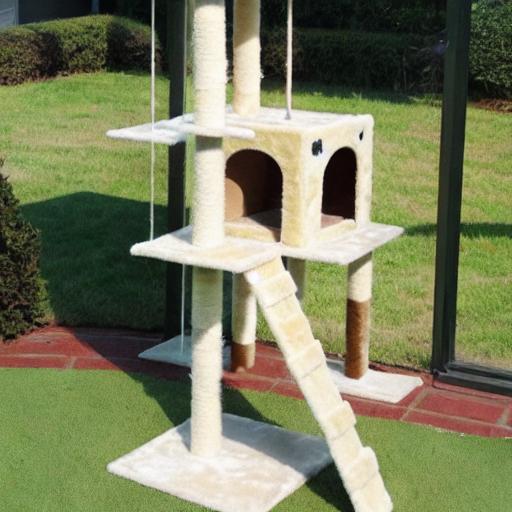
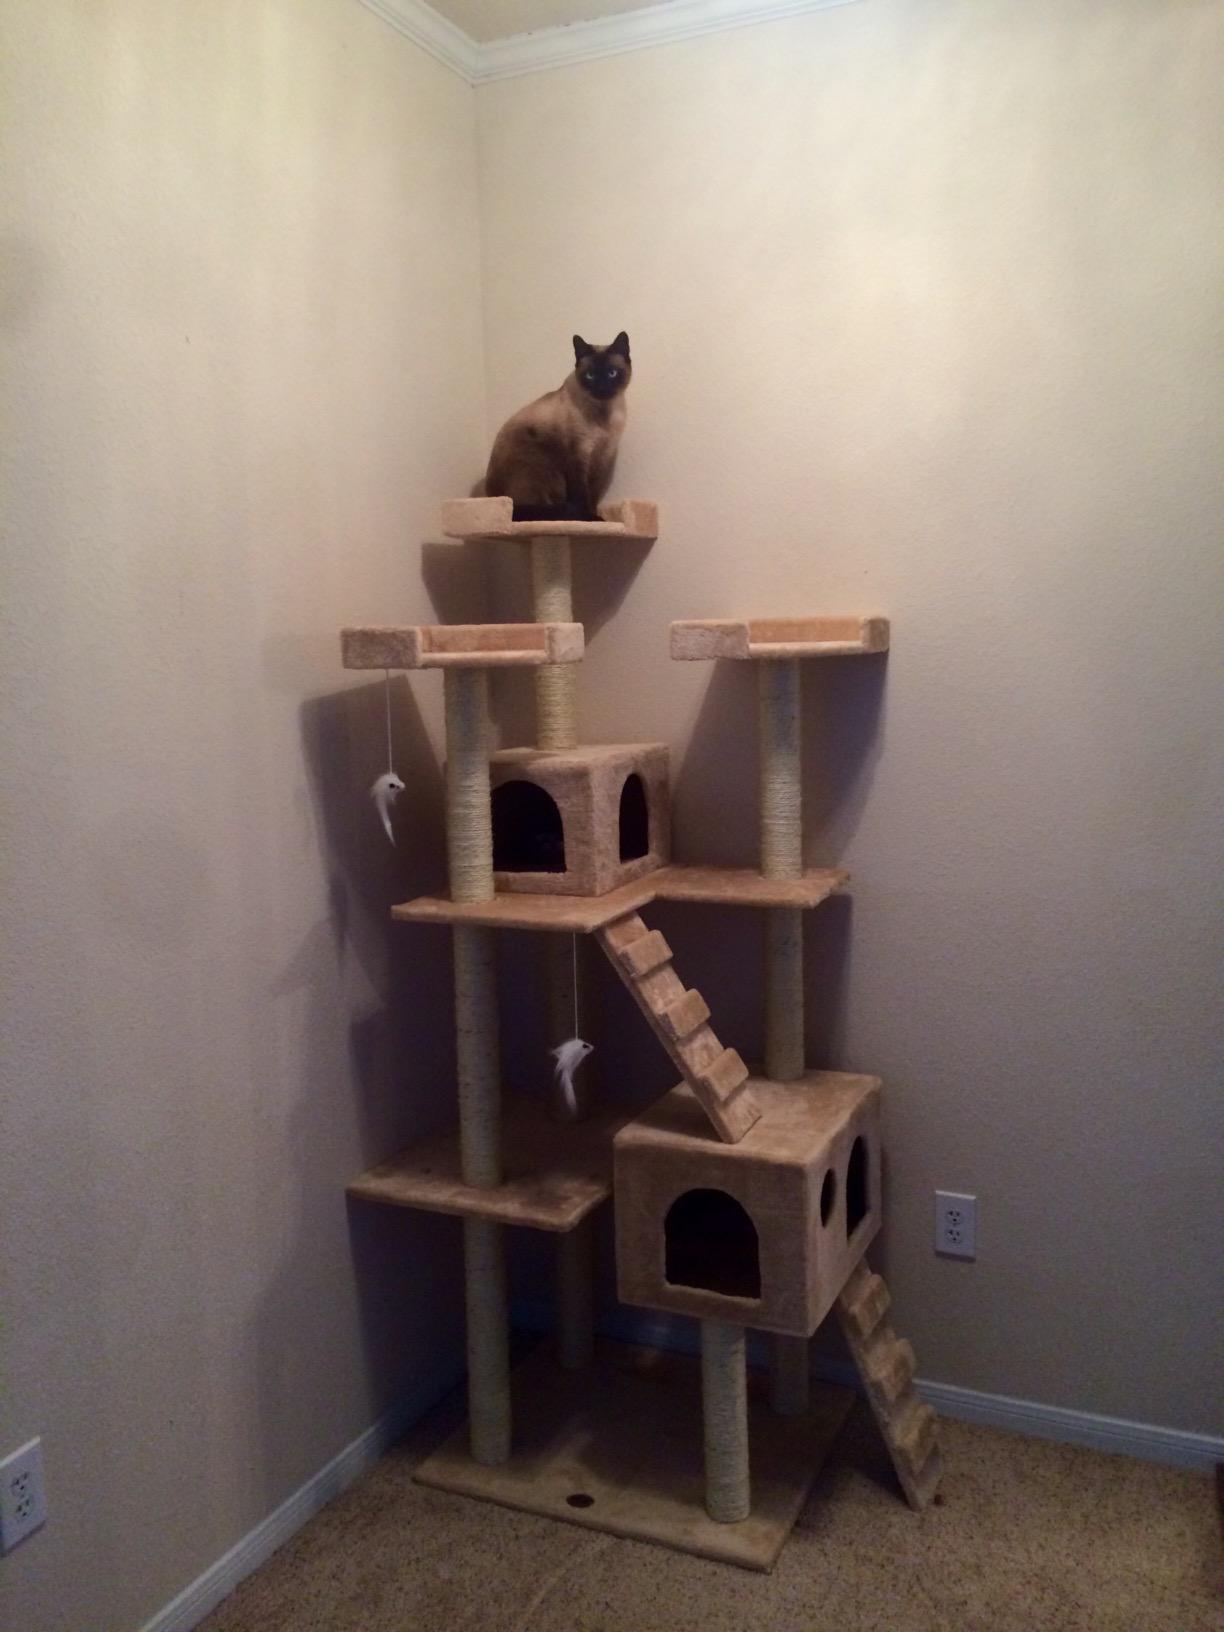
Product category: items_cat tree
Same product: no